Modern display of the Confederate battle flag

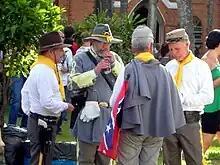
Scene from the annual "Festa dos Confederados" in the Brazilian city of Santa Bárbara d'Oeste.

The Confederate battle flag is sometimes displayed in Europe at far-right group gatherings. The flag is popular with neo-Nazis, particularly in Germany, where displaying Nazi symbols is a crime.